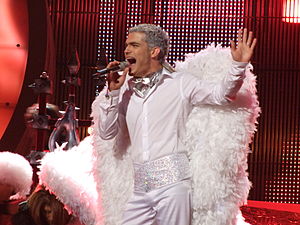
Elnur Hüseynov
Elnur ved Eurovision Song Contest 2008
Elnur Hüseynov er en aserbajdsjansk sanger.